2006 Italian general election

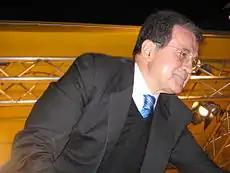
Romano Prodi during the electoral campaign.

On 16 October 2005, a primary election was held to officially declare the one and only candidate for the centre-left coalition "The Union". Over four million voters have participated to the election.